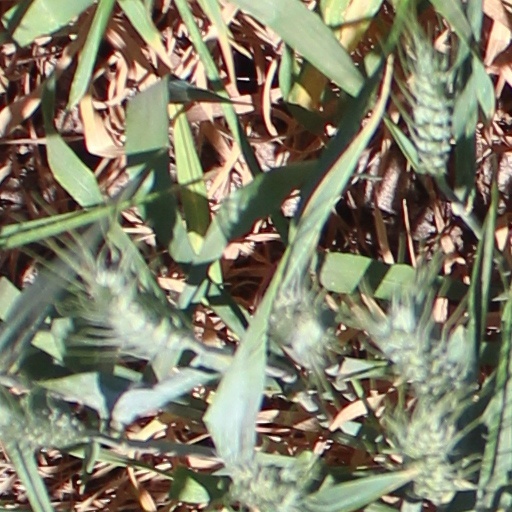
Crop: wheat